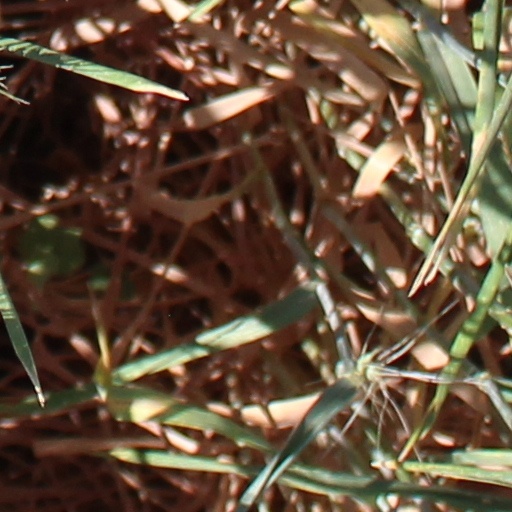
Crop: wheat